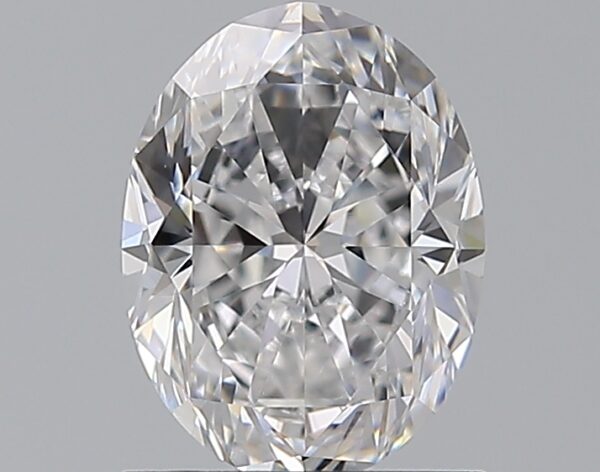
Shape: oval
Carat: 1.2
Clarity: IF
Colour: D
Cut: VG
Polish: EX
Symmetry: VG
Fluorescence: N
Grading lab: GIA
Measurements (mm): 7.78 x 5.85 x 3.84